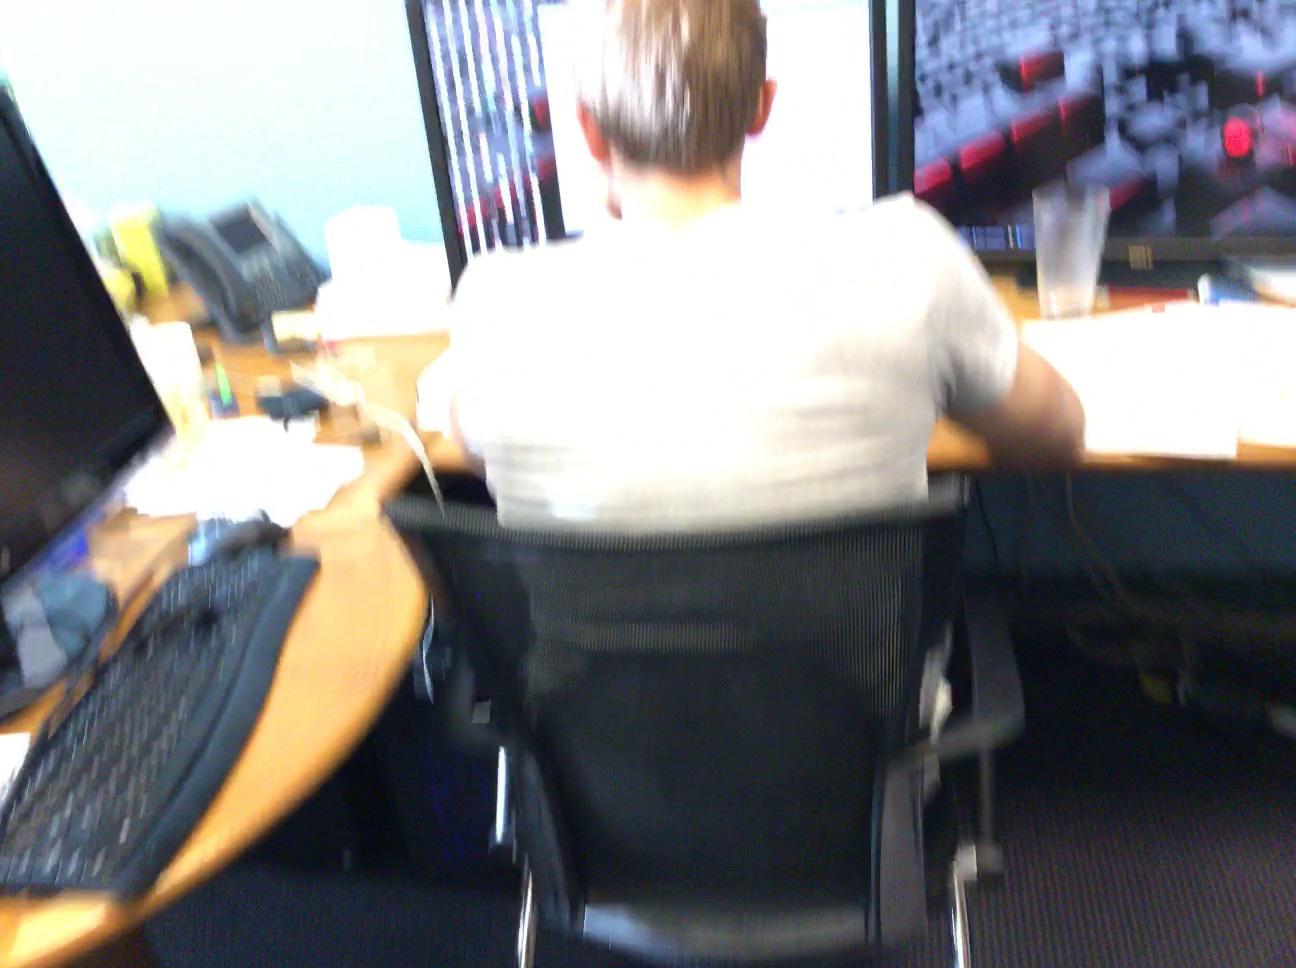
Question: Is the dumbbell left of the table from the second object's perspective? Final answer should be yes or no.
Answer: Yes